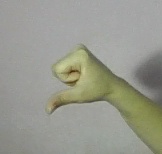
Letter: waw